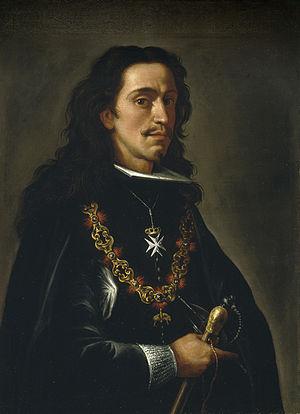
María Inés Calderón, née à Madrid en 1611, surnommée La Calderona et Marizápalos, fut une actrice de théâtre renommée, amante du roi d'Espagne Philippe IV et mère de son fils bâtard Juan José d'Autriche. Fille de Juan Calderón, qui était très lié au monde du spectacle, elle est souvent confondue avec sa sœur aînée Juana, également actrice, et à qui on a parfois attribué à tort une relation avec Philippe IV. Elle serait morte à Guadalajara en 1646.
Marie-Anne d'Autriche, parfois également appelée Marianne d'Autriche, fut reine d'Espagne, de Sicile et de Naples, duchesse de Bourgogne, de Milan, de Brabant, de Luxembourg et de Limbourg, comtesse de Flandre, de Hainaut et comtesse palatine de Bourgogne.